University of North Carolina at Chapel Hill

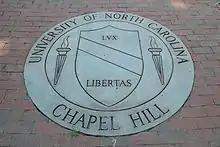
A seal for a school that contains the name and the date of founding.

The oldest buildings on the campus, including the Old East building (built 1793–1795), the South Building (built 1798–1814), and the Old West building (built 1822–1823), stand around a quadrangle that runs north to Chapel Hill. This is named McCorkle Place after Samuel Eusebius McCorkle, who campaigned for the foundation of the university and was the original author of the bill requesting the university's charter.